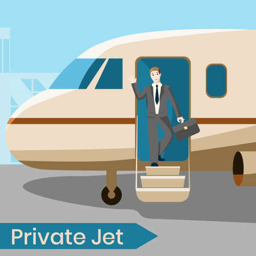
a businessman go out of a private plane .